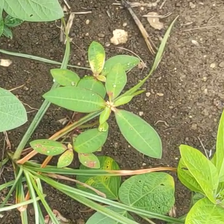
Weed species: Lavhala_(Cyperus_Rotundus)